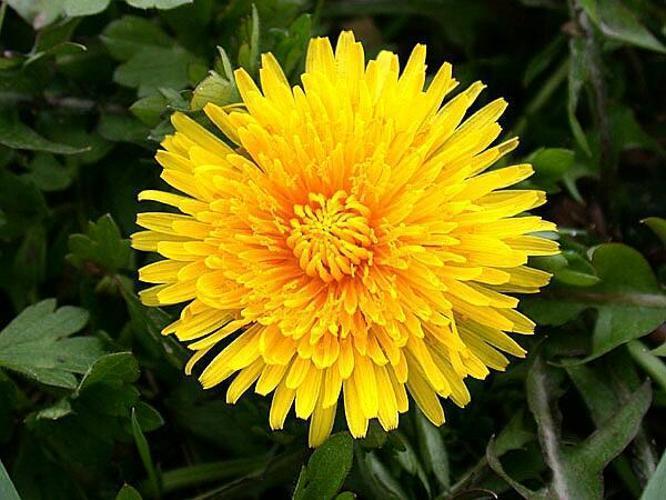
Label: common dandelion